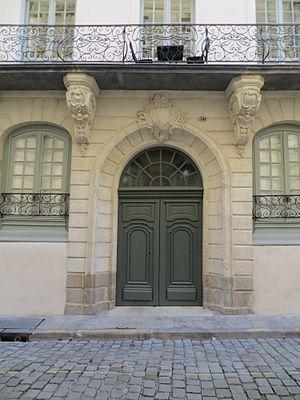
Temple du Goût entrée côté rue
Le Temple du Goût est un hôtel particulier construit de 1753 à 1754 par l'architecte Pierre Rousseau sur l'île Feydeau à Nantes, dont la façade principale se trouve actuellement au 16 allée Duguay-Trouin.